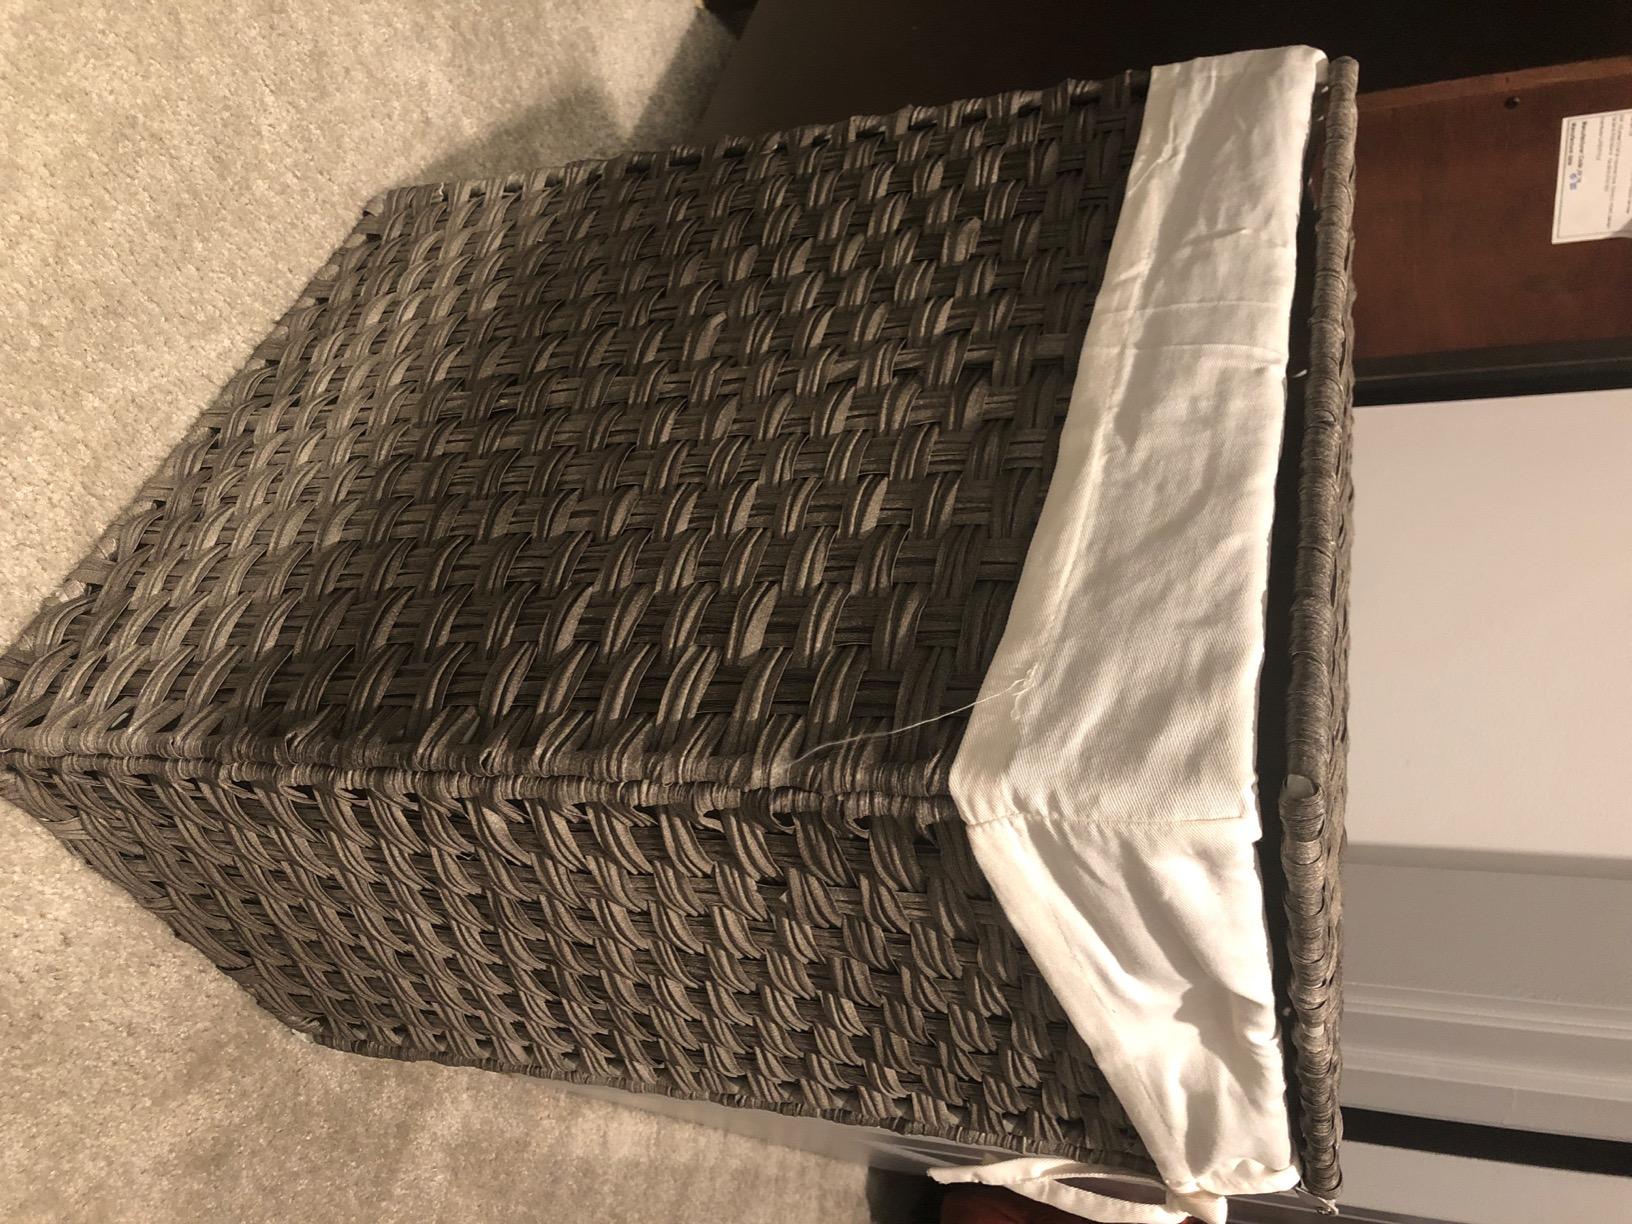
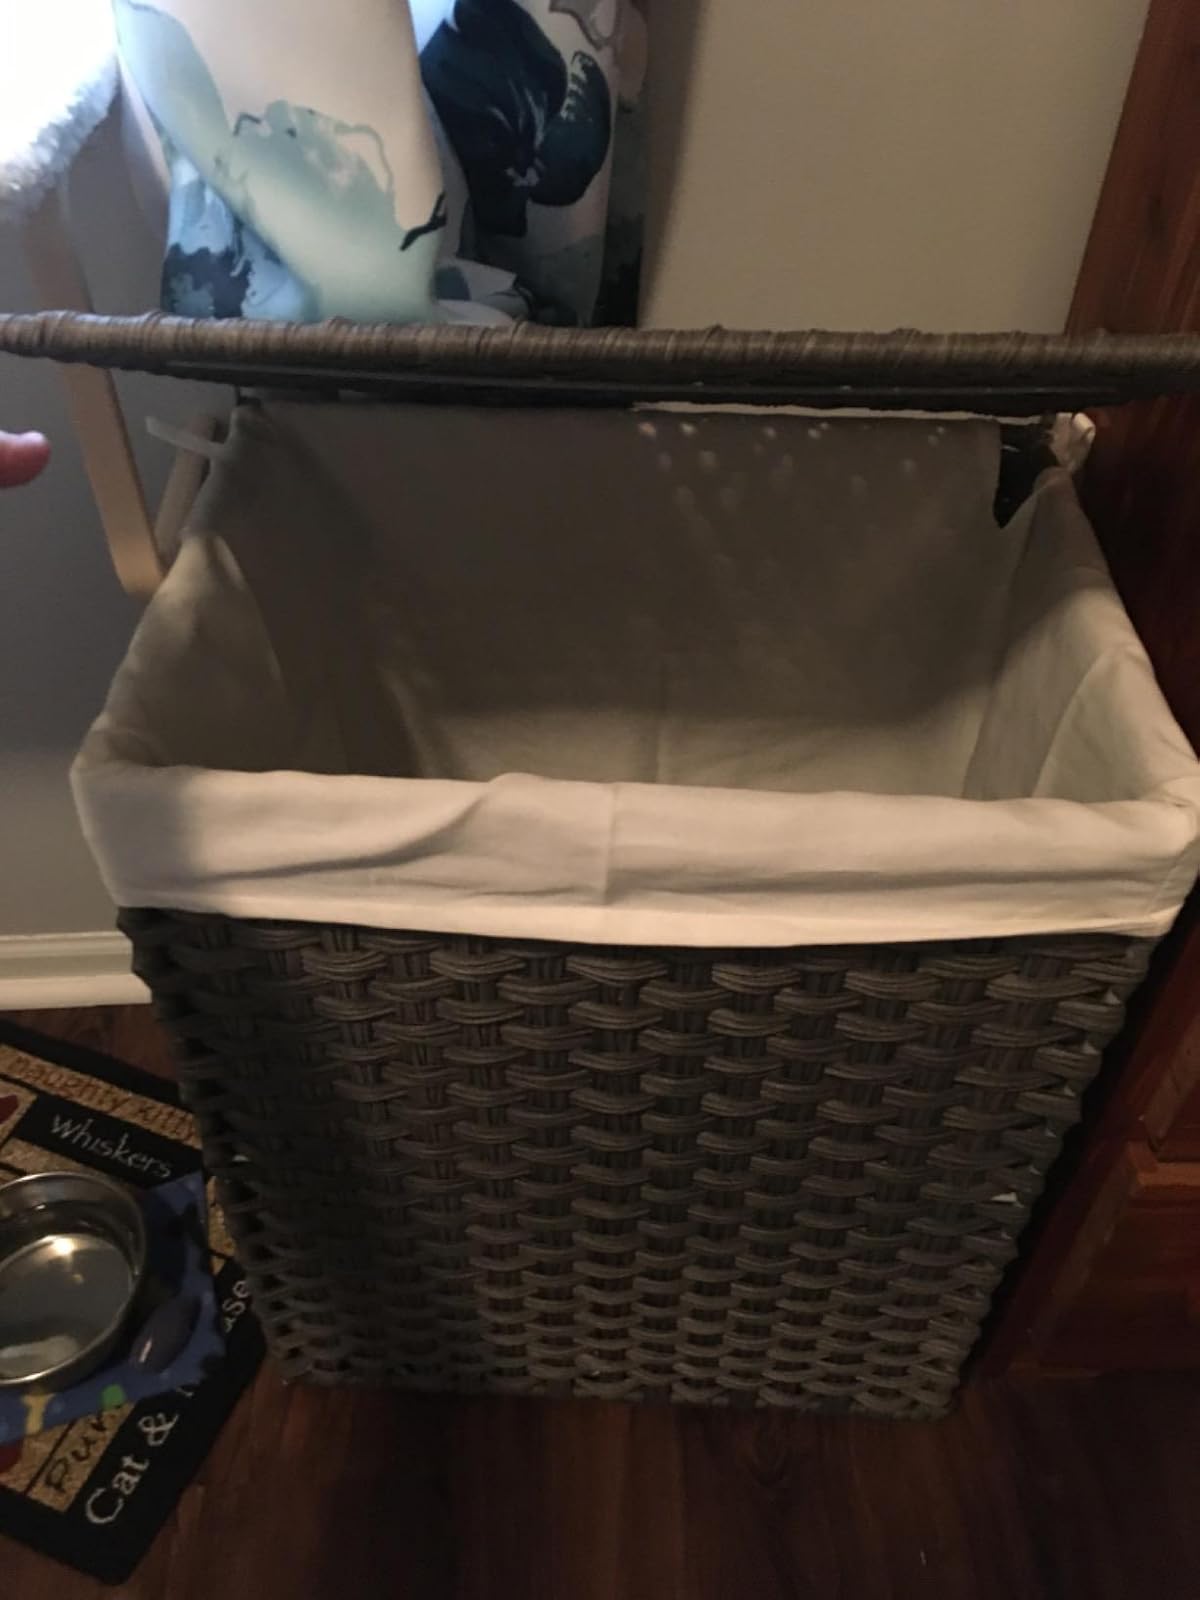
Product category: items_hamper
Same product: yes